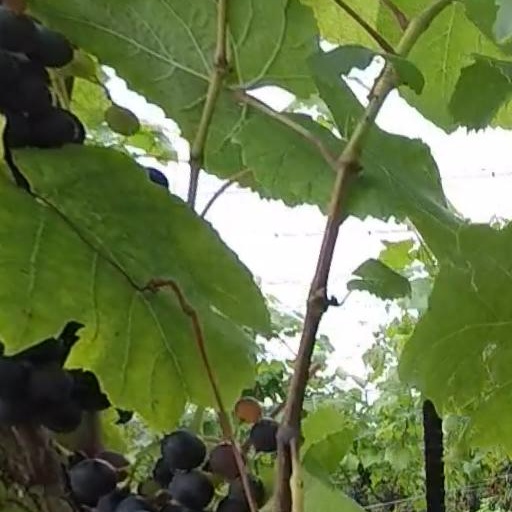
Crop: grape